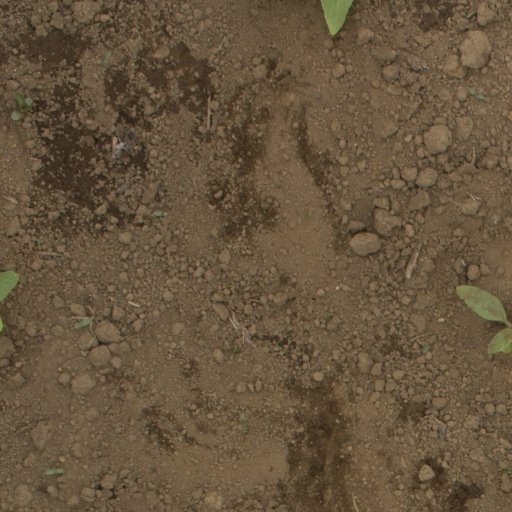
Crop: Jerusalem artichoke